Julia F. Parker

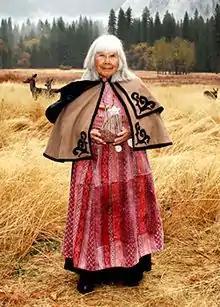
Parker in 2007

Julia Florence Parker (born February 1928) is a Coast Miwok-Kashaya Pomo basket weaver.